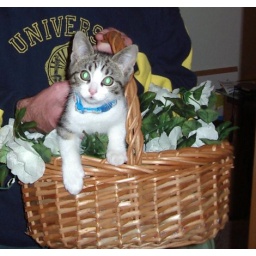
Totoro in the flower basket